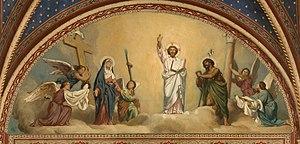
Esquisse pour l'eglise de Saint-Germain-des-Prés - Le Jugement Dernier